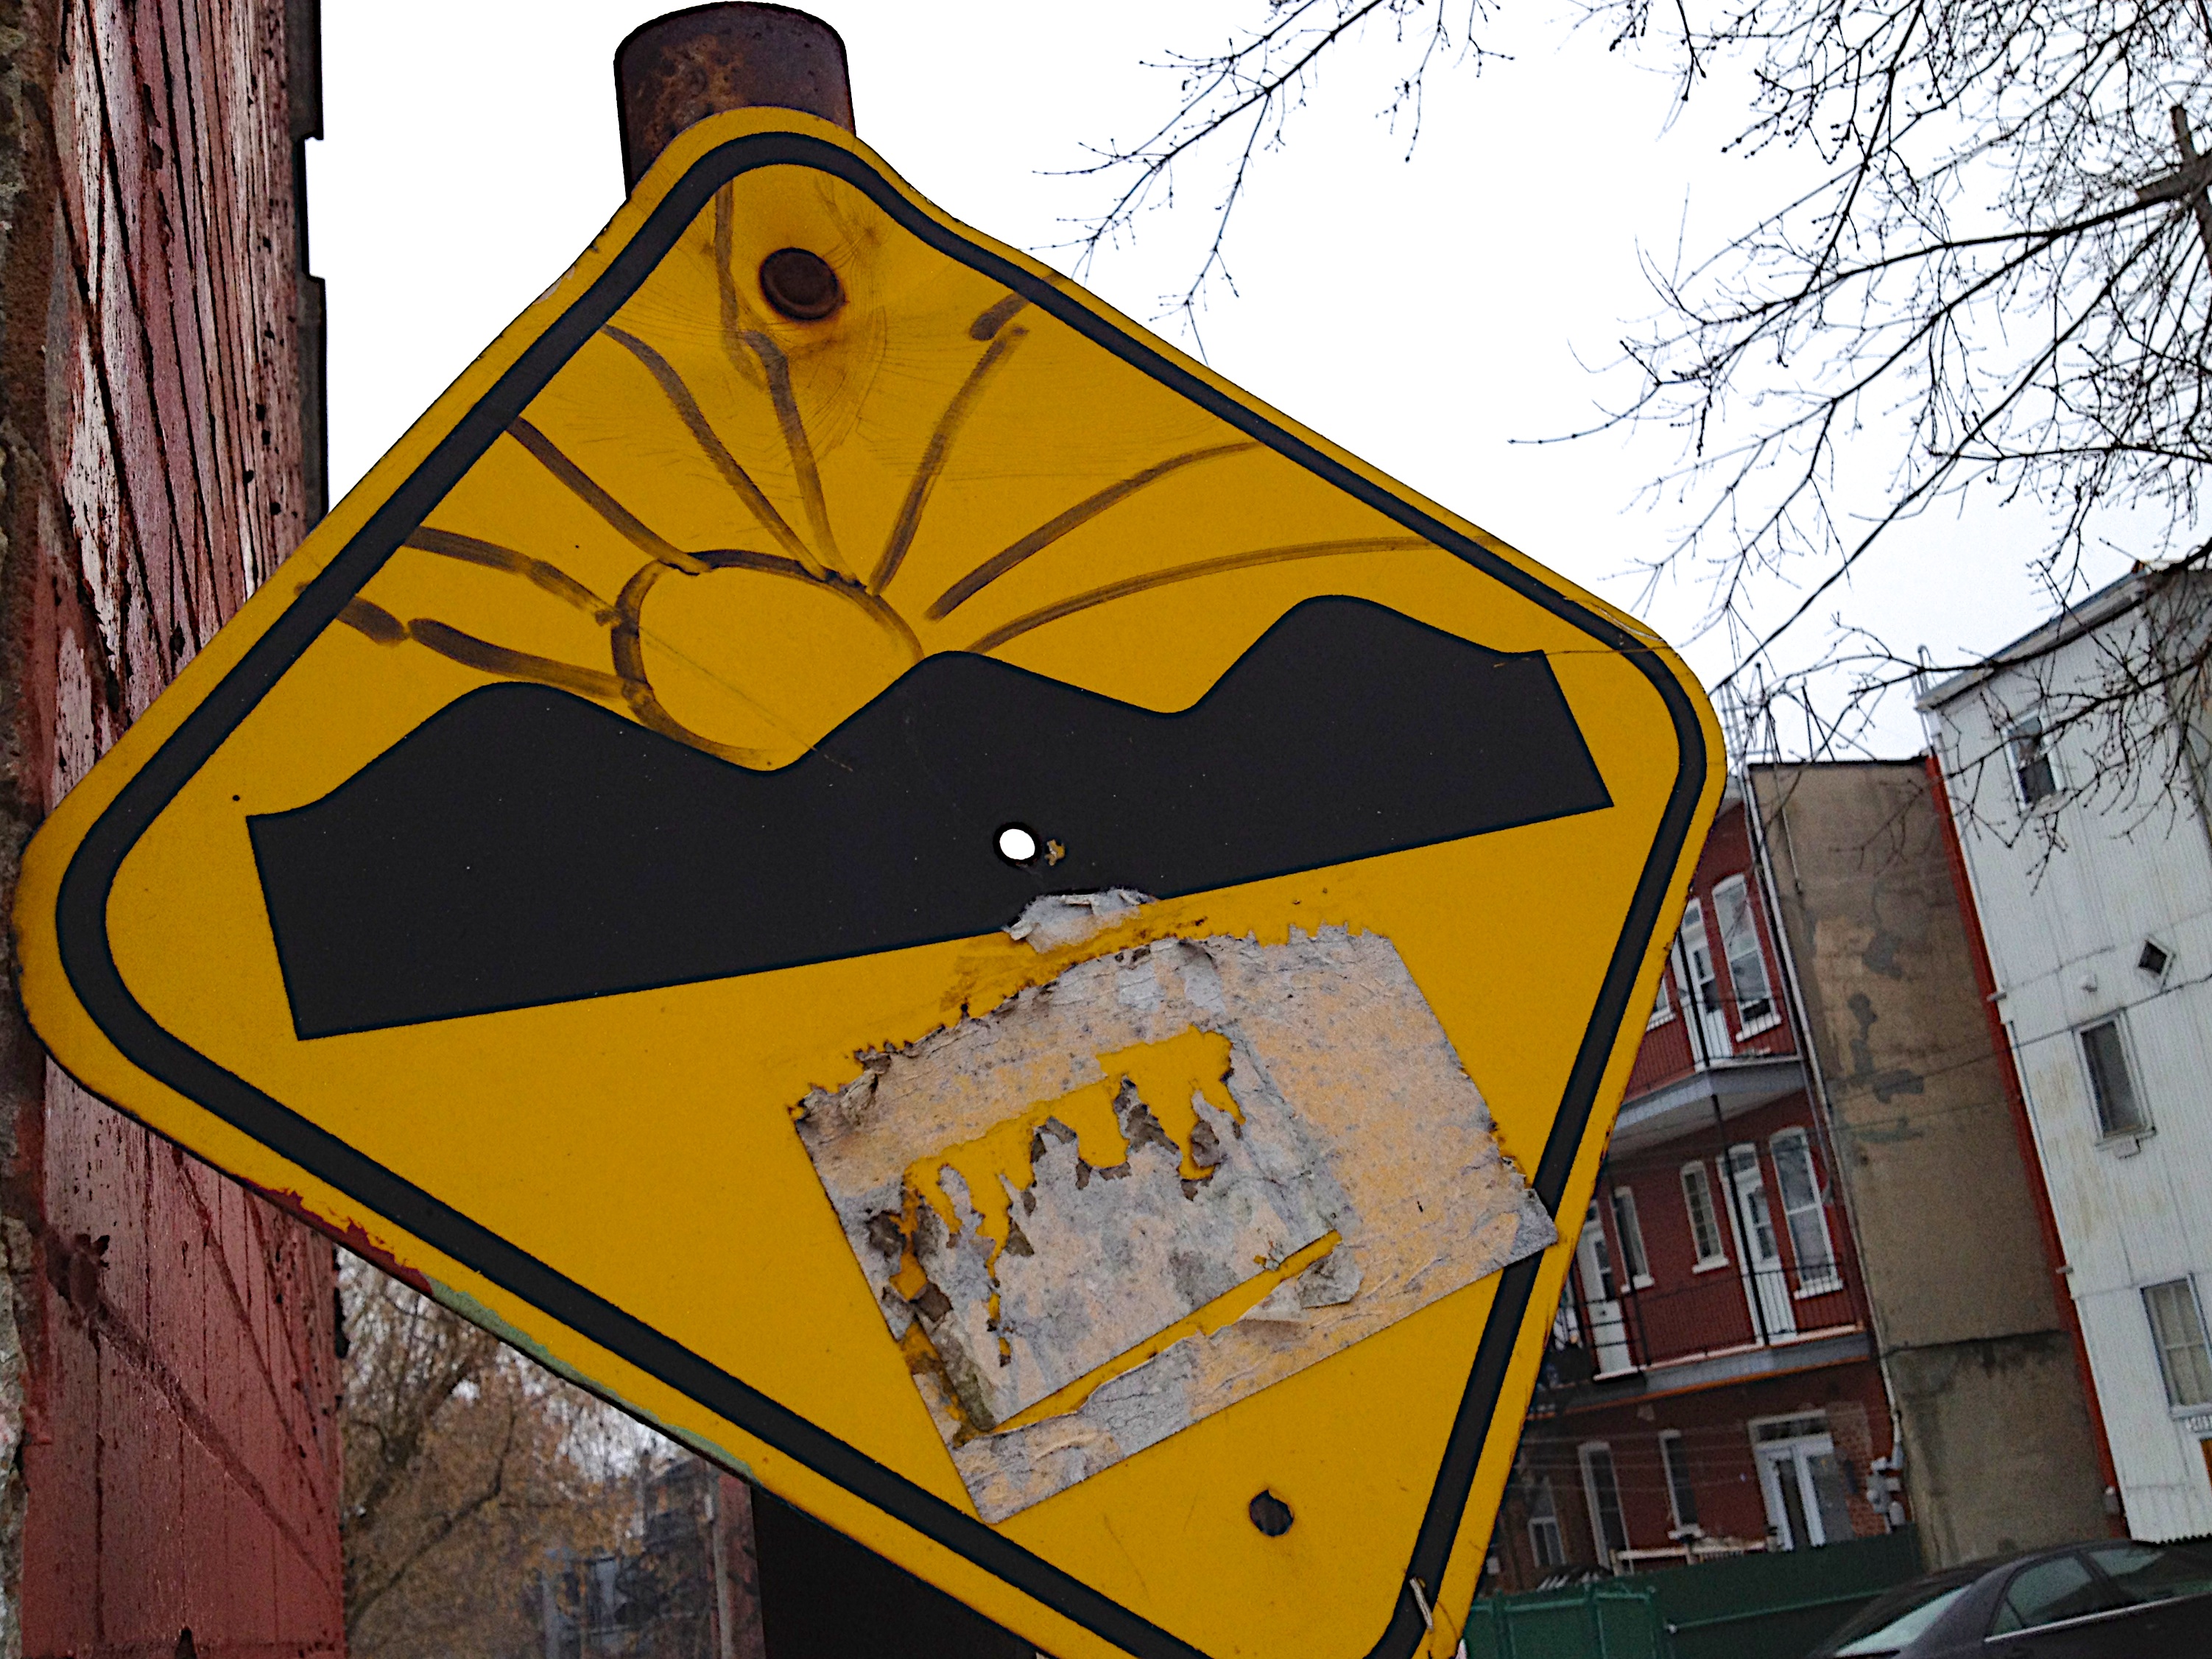
sign, street art, art, illustration, mural, cartoon